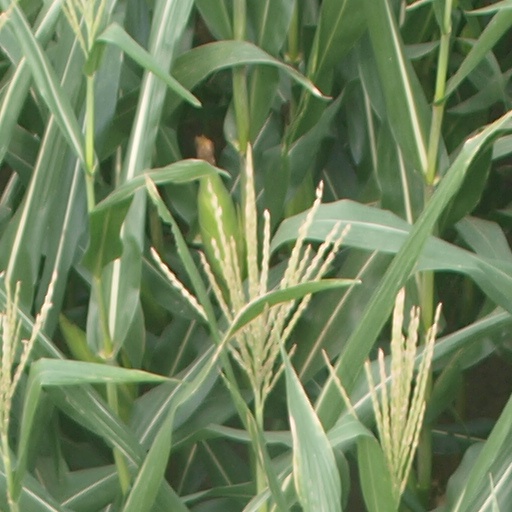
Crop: maize; corn